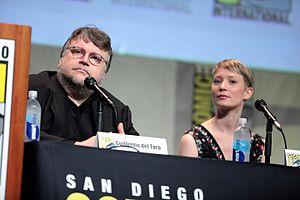
Guillermo del Toro [ɡiˈʝeɾmo ðel ˈtoɾo] est un réalisateur, scénariste, romancier et producteur de cinéma mexicain né le 9 octobre 1964 à Guadalajara, dans l'État de Jalisco.